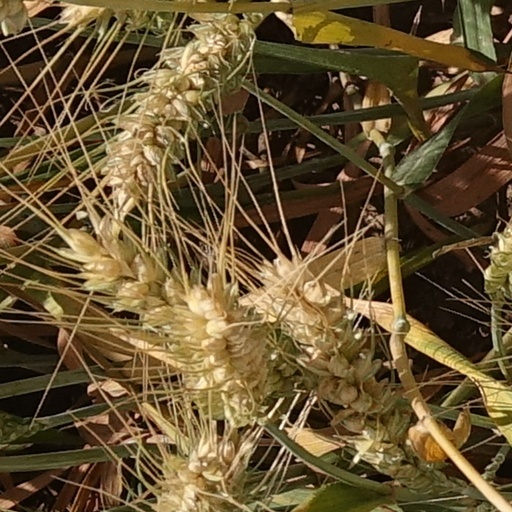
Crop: wheat